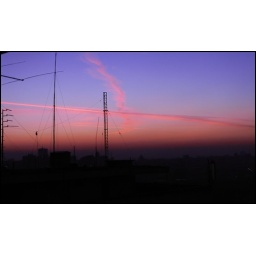
Find the road in the sky